Ardennes's 2nd constituency

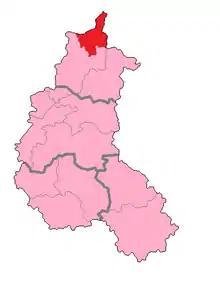
Ardennes' 2nd Constituency shown within Champagne-Ardenne

The 2nd constituency of the Ardennes is a French legislative constituency in the Ardennes "département". It is currently represented by centre-right politician Pierre Cordier.